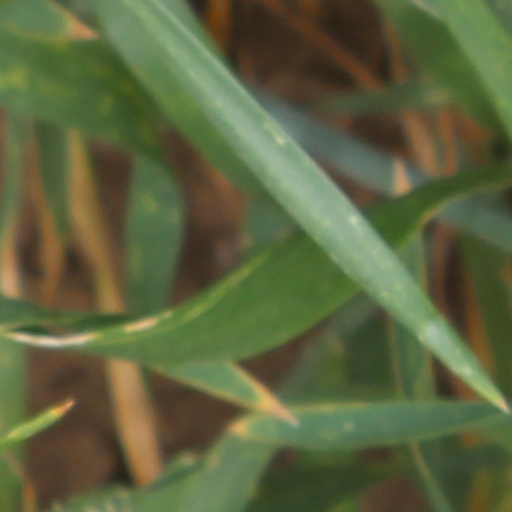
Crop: wheat